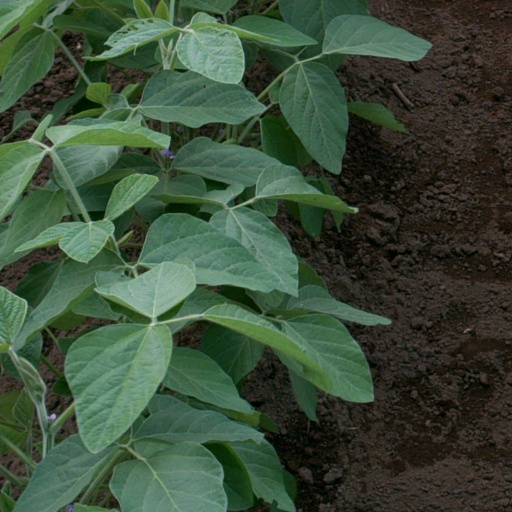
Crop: soybean